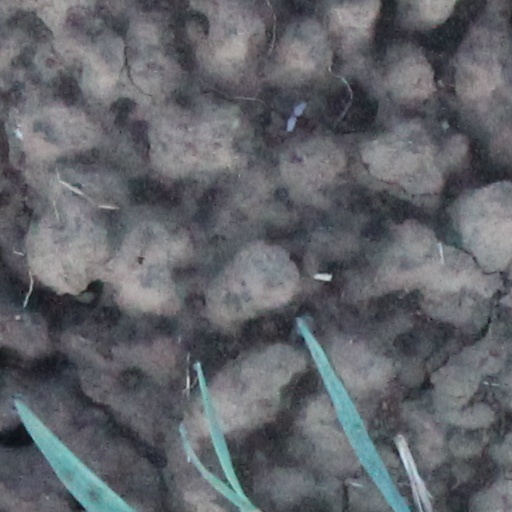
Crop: wheat